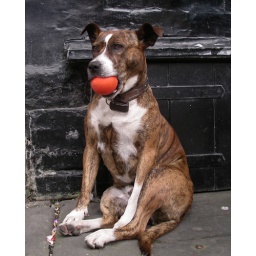
A dog with his ball sitting outside The Llandoger Trow in Bristol during the Festival of the Sea.